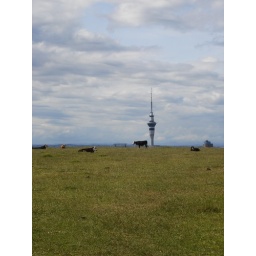
Cow grazing by sky tower